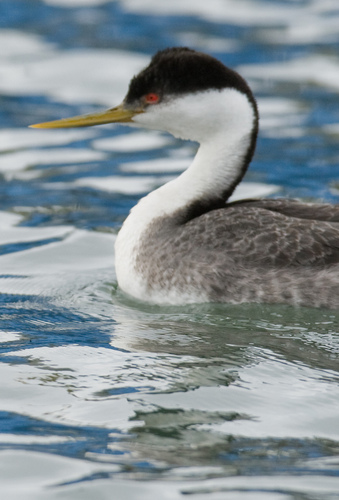
white bird with dark grey feathers with speckles of white and a black neck and an orange beak, and red eye.
this bird has a white neck and breast, with a black crown and nape.
an aquatic bird with a white breast and neck, black crown, red eyes, and a yellow-orange bill that is long and flat.
a bird with a black head and a long neck, the bill is long and flat, with grey covering the rest of its bodya bird with a large slender bill, orange eye, black crown, and white throat.
a very large bird, with grey wings, a white belly and throat, and a black crown.
this is a bird with a long yellow bill, red eyering, a fuzzy black crown, and a white throat and breast.
this is a water bird with black head and back of neck, white breast and sides of head and light grey body.
this bird has a black crown as well as a long white throatthe bird has a large body with grays in it's wingbars, the neck is long and white with a solid black crown, the beak is long and straight and the bird has a red eye.
Species: Western Grebe